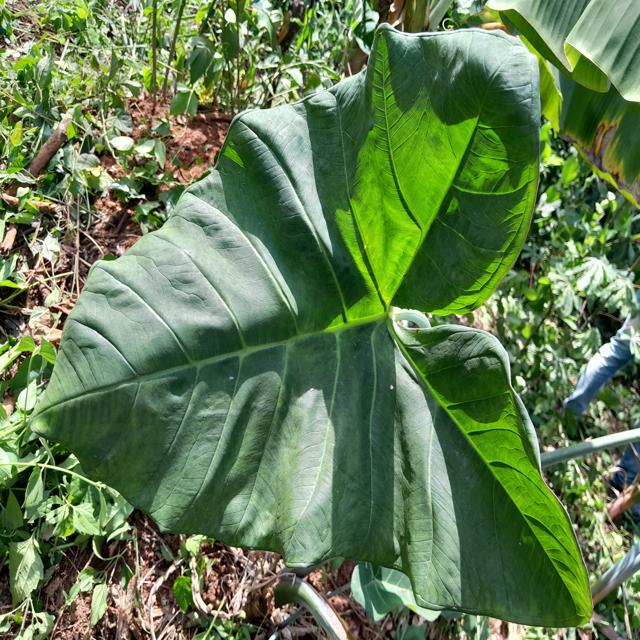
Label: Healthy